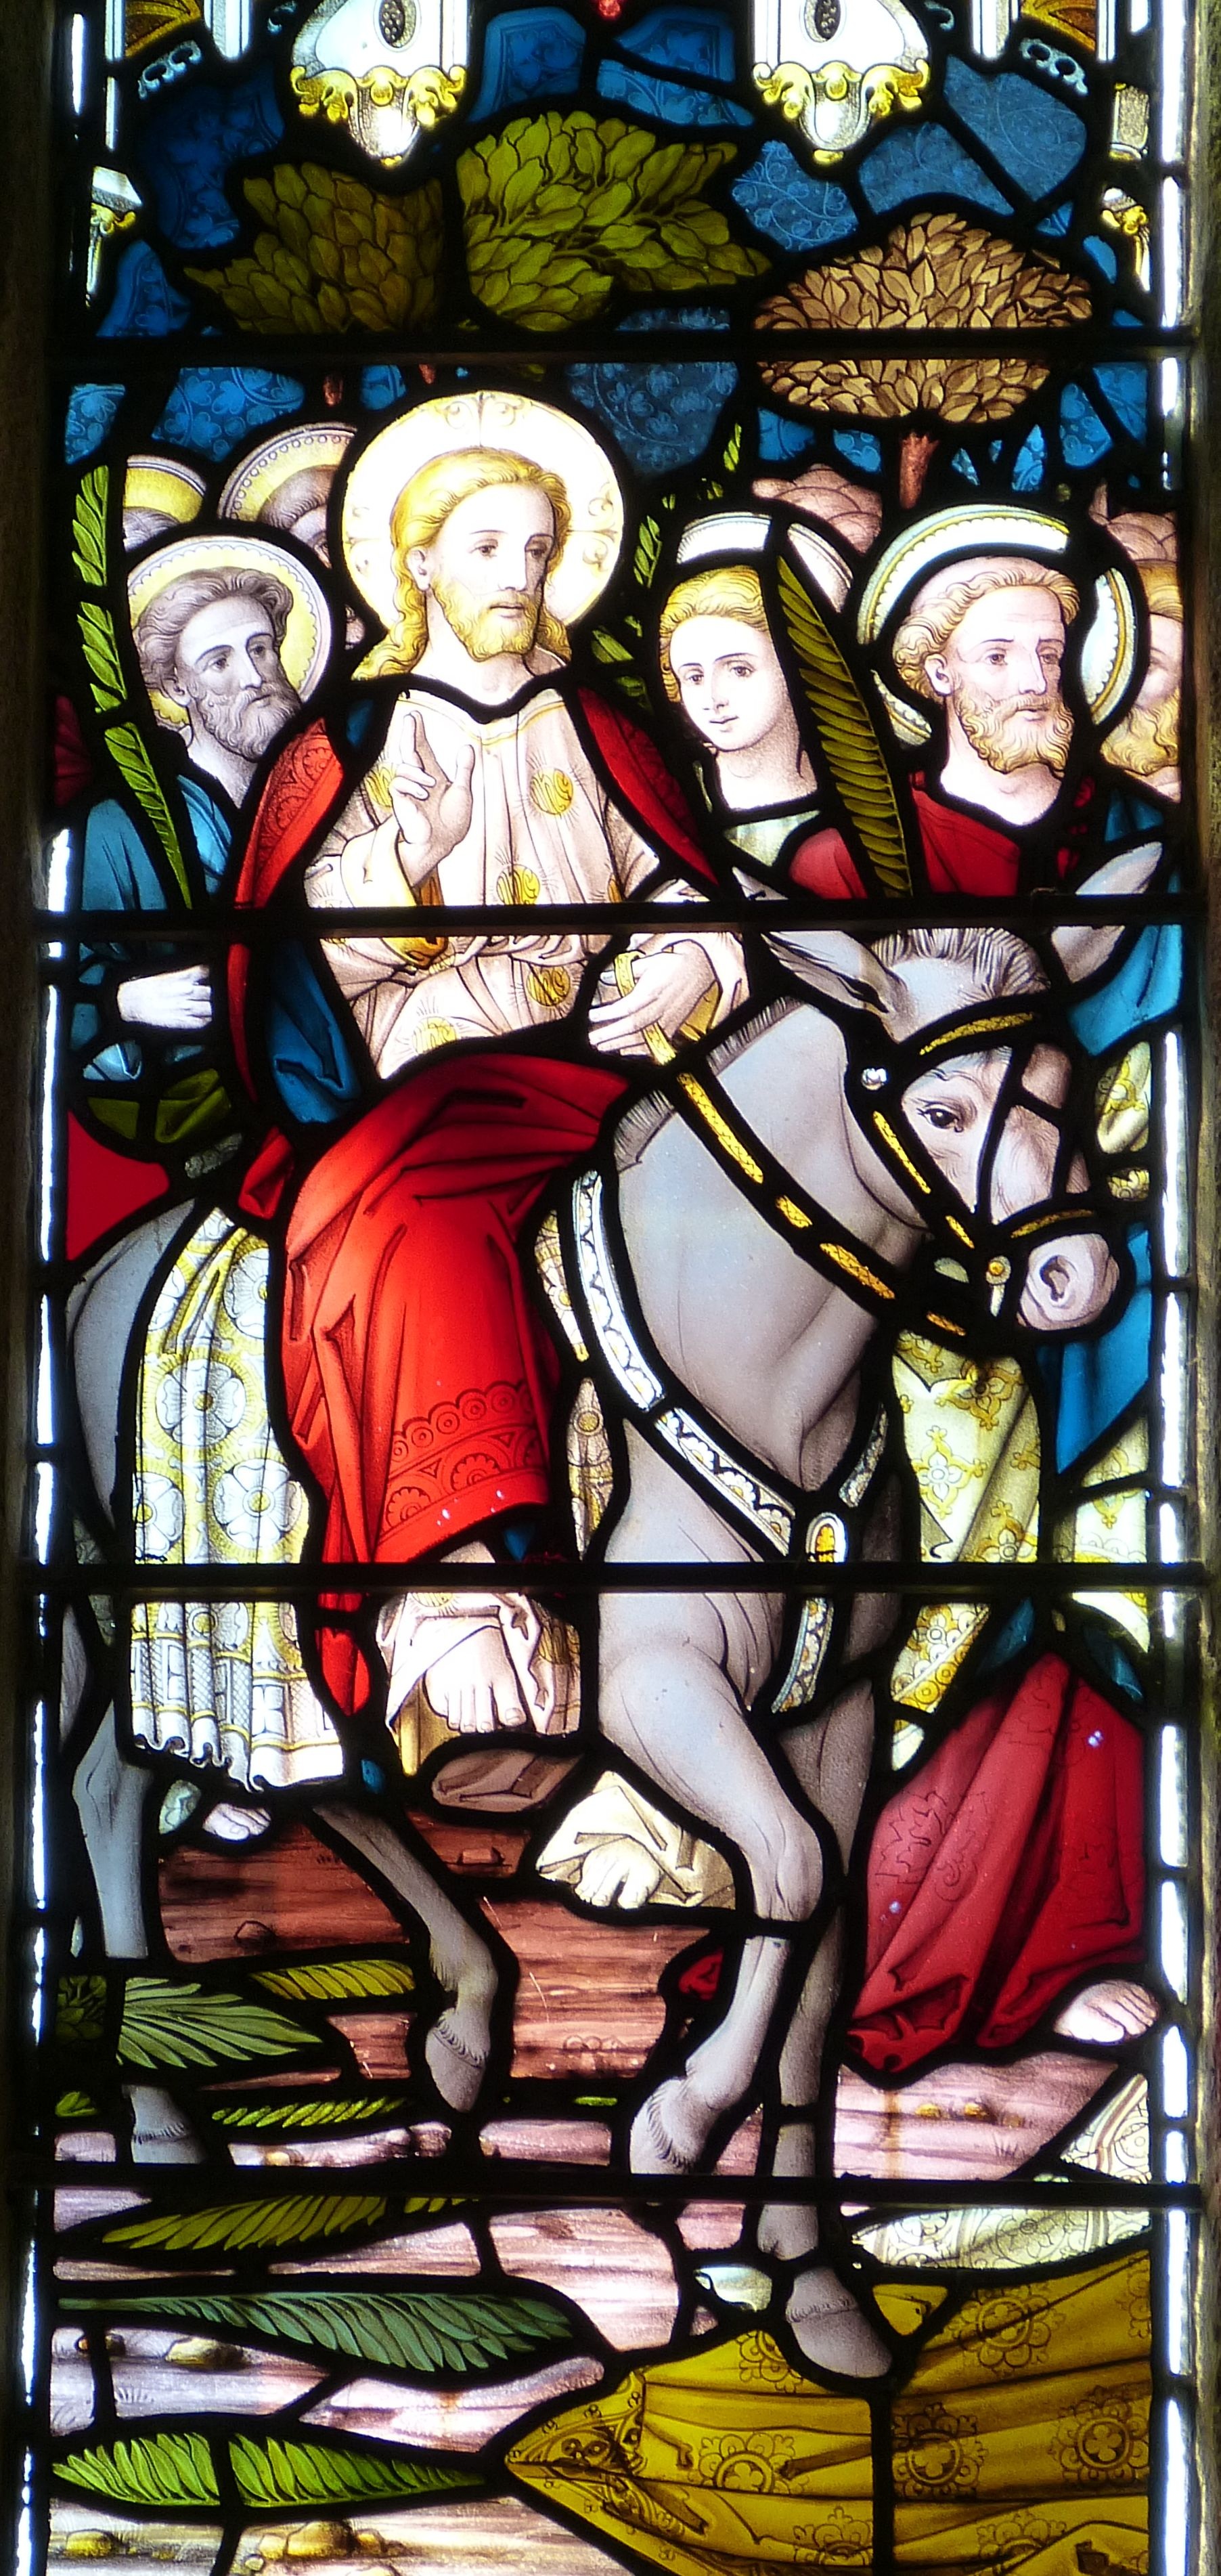
window, glass, ride, church, material, stained glass, donkey, england, christ, art, image, historically, jerusalem, united kingdom, church window, palm sunday